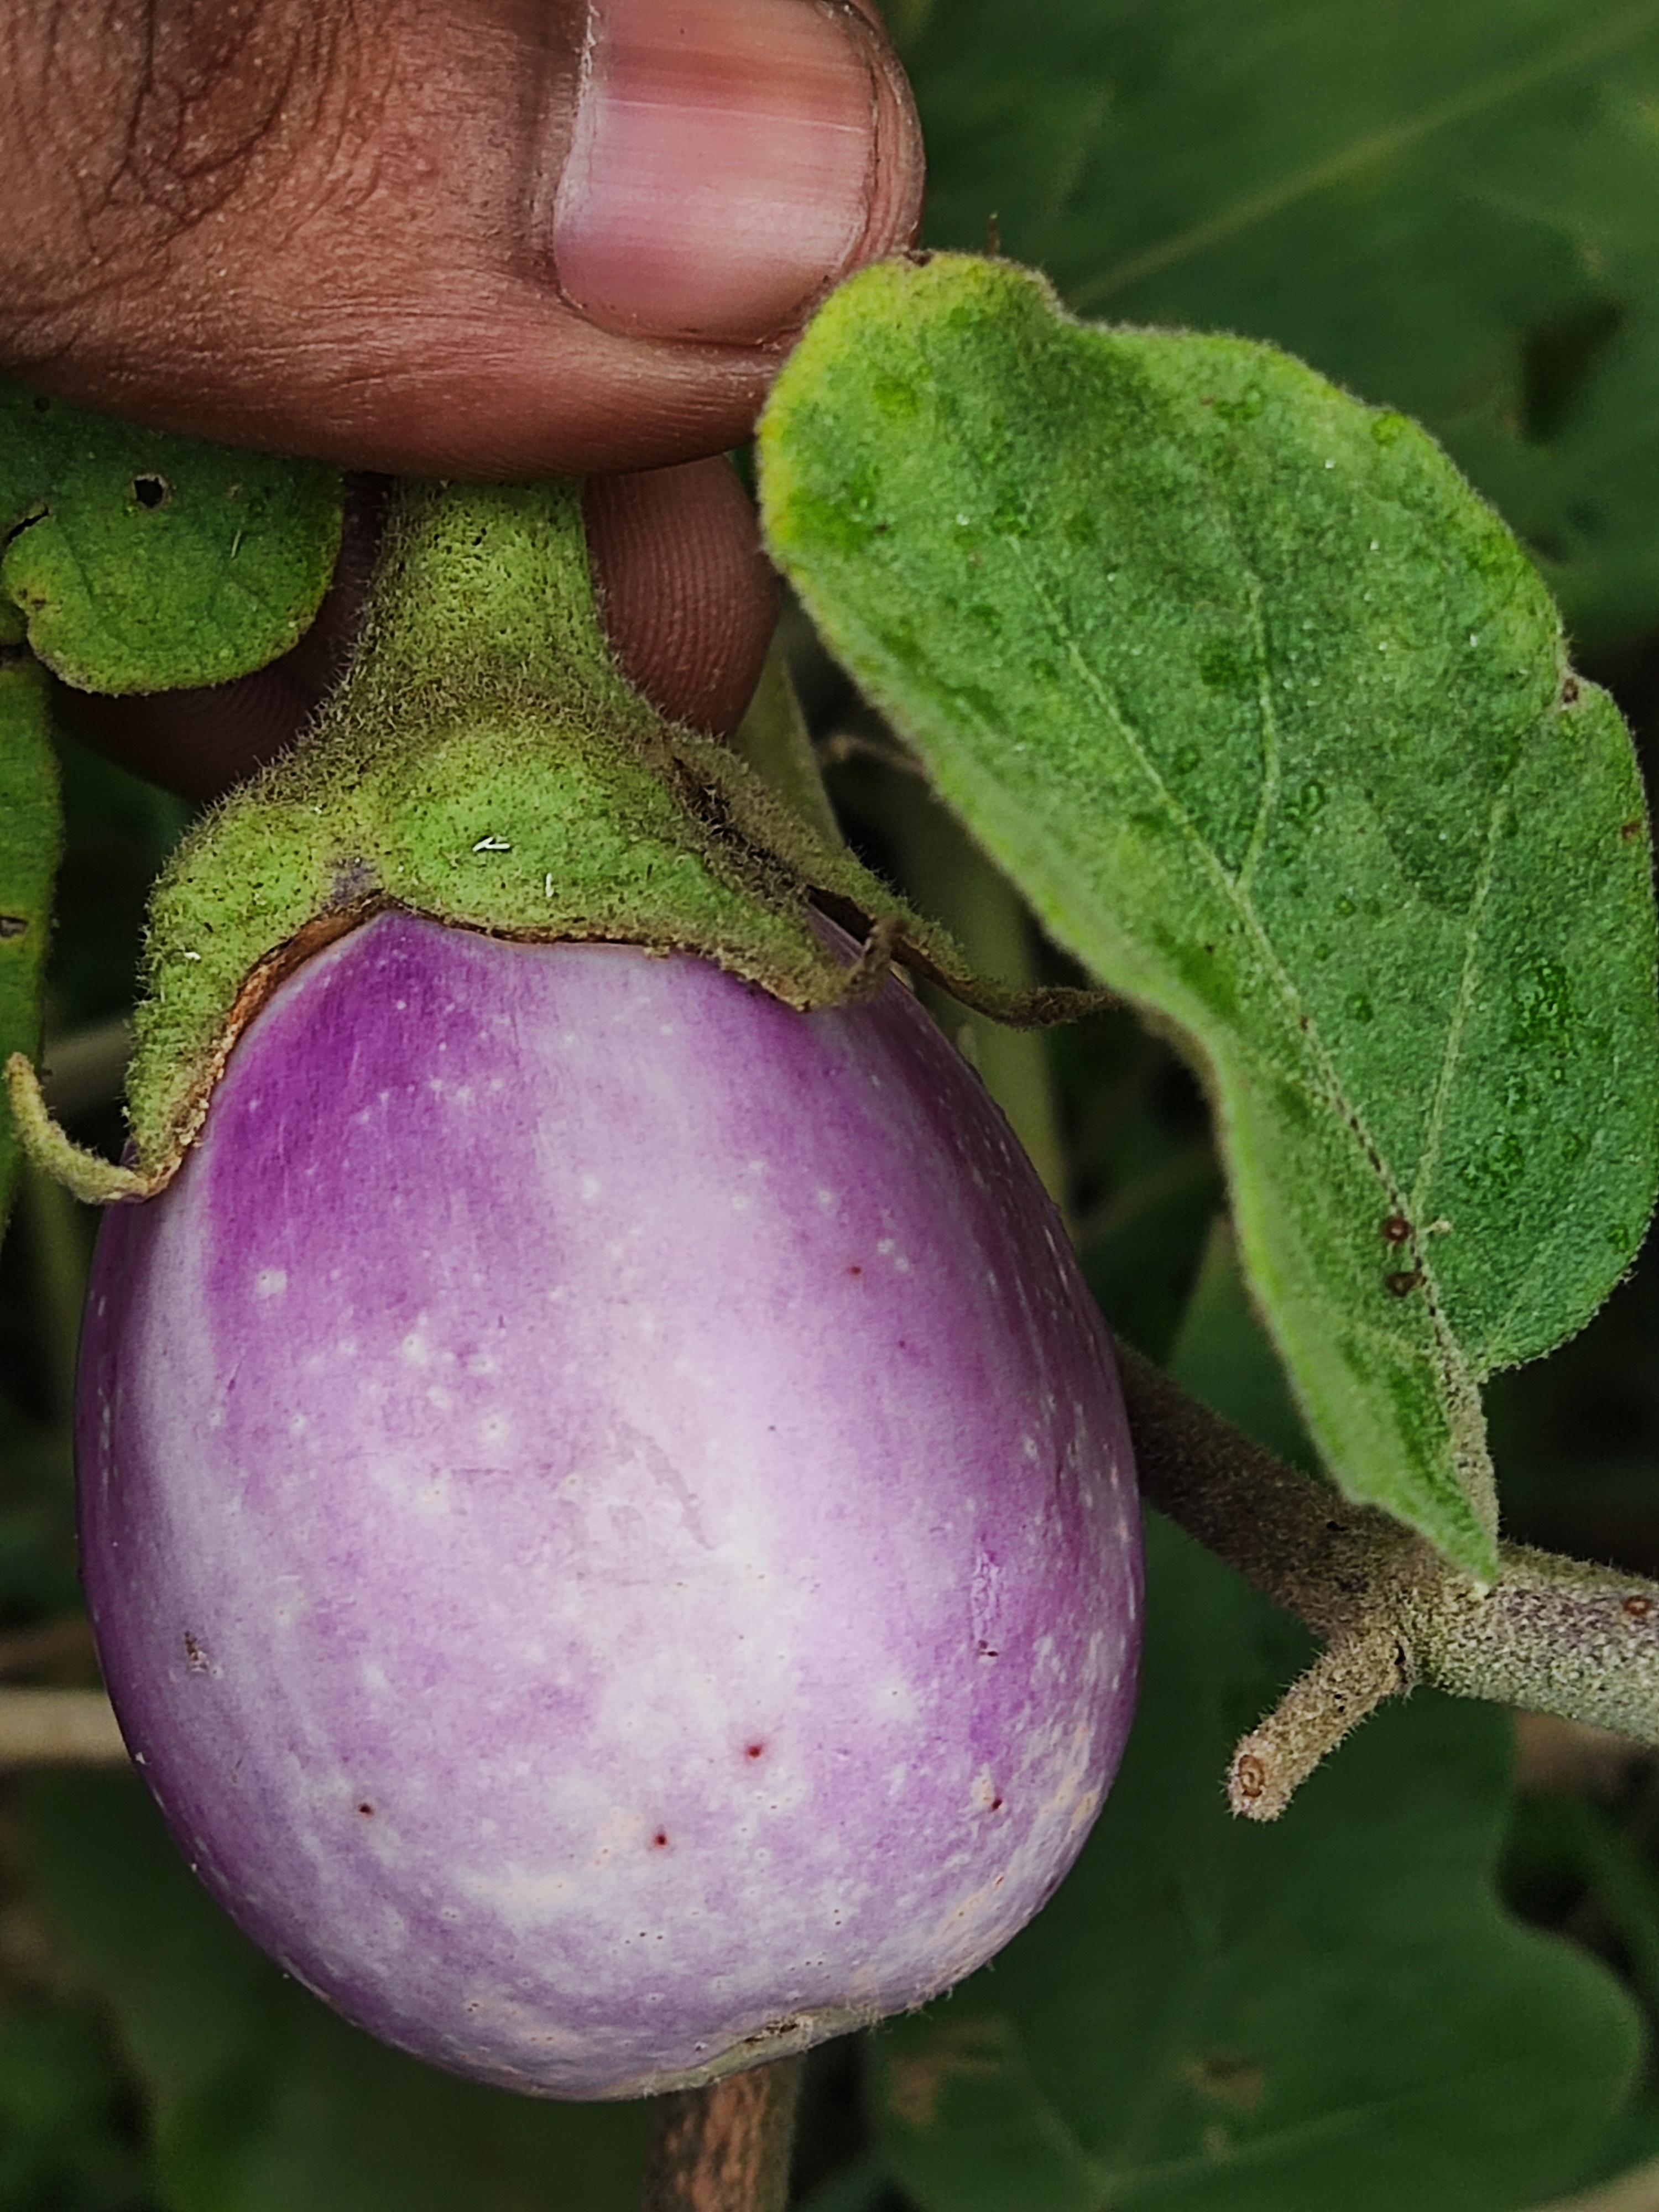
Label: Healty Brinjal